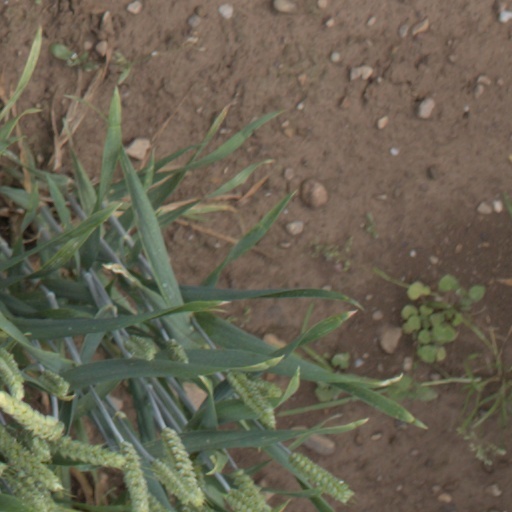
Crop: wheat